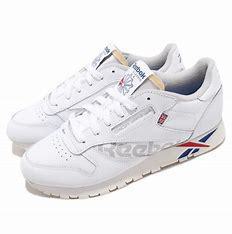
Brand: Reebok
Model: Classic Leather Mu